Scouting in Wales

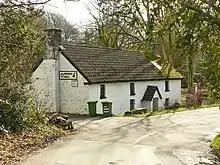
Miskin Mill Scout Village.

Located on the banks of Llyn Crafnant, high above the Conwy valley, Cornel Scout Centre is a 25-acre site owned by ScoutsCymru and run by a team of volunteers. The site contains an indoor scouting centre (comprising the house and the annex) that sleeps 30 and an outdoor campsite area that has camping space for a further 30 young people. It is limited in the activities it provides on site due to its size but does offer pioneering and backwoods cooking activities; it is however a useful base for hillwalking nearby and for boating on lakes nearby.